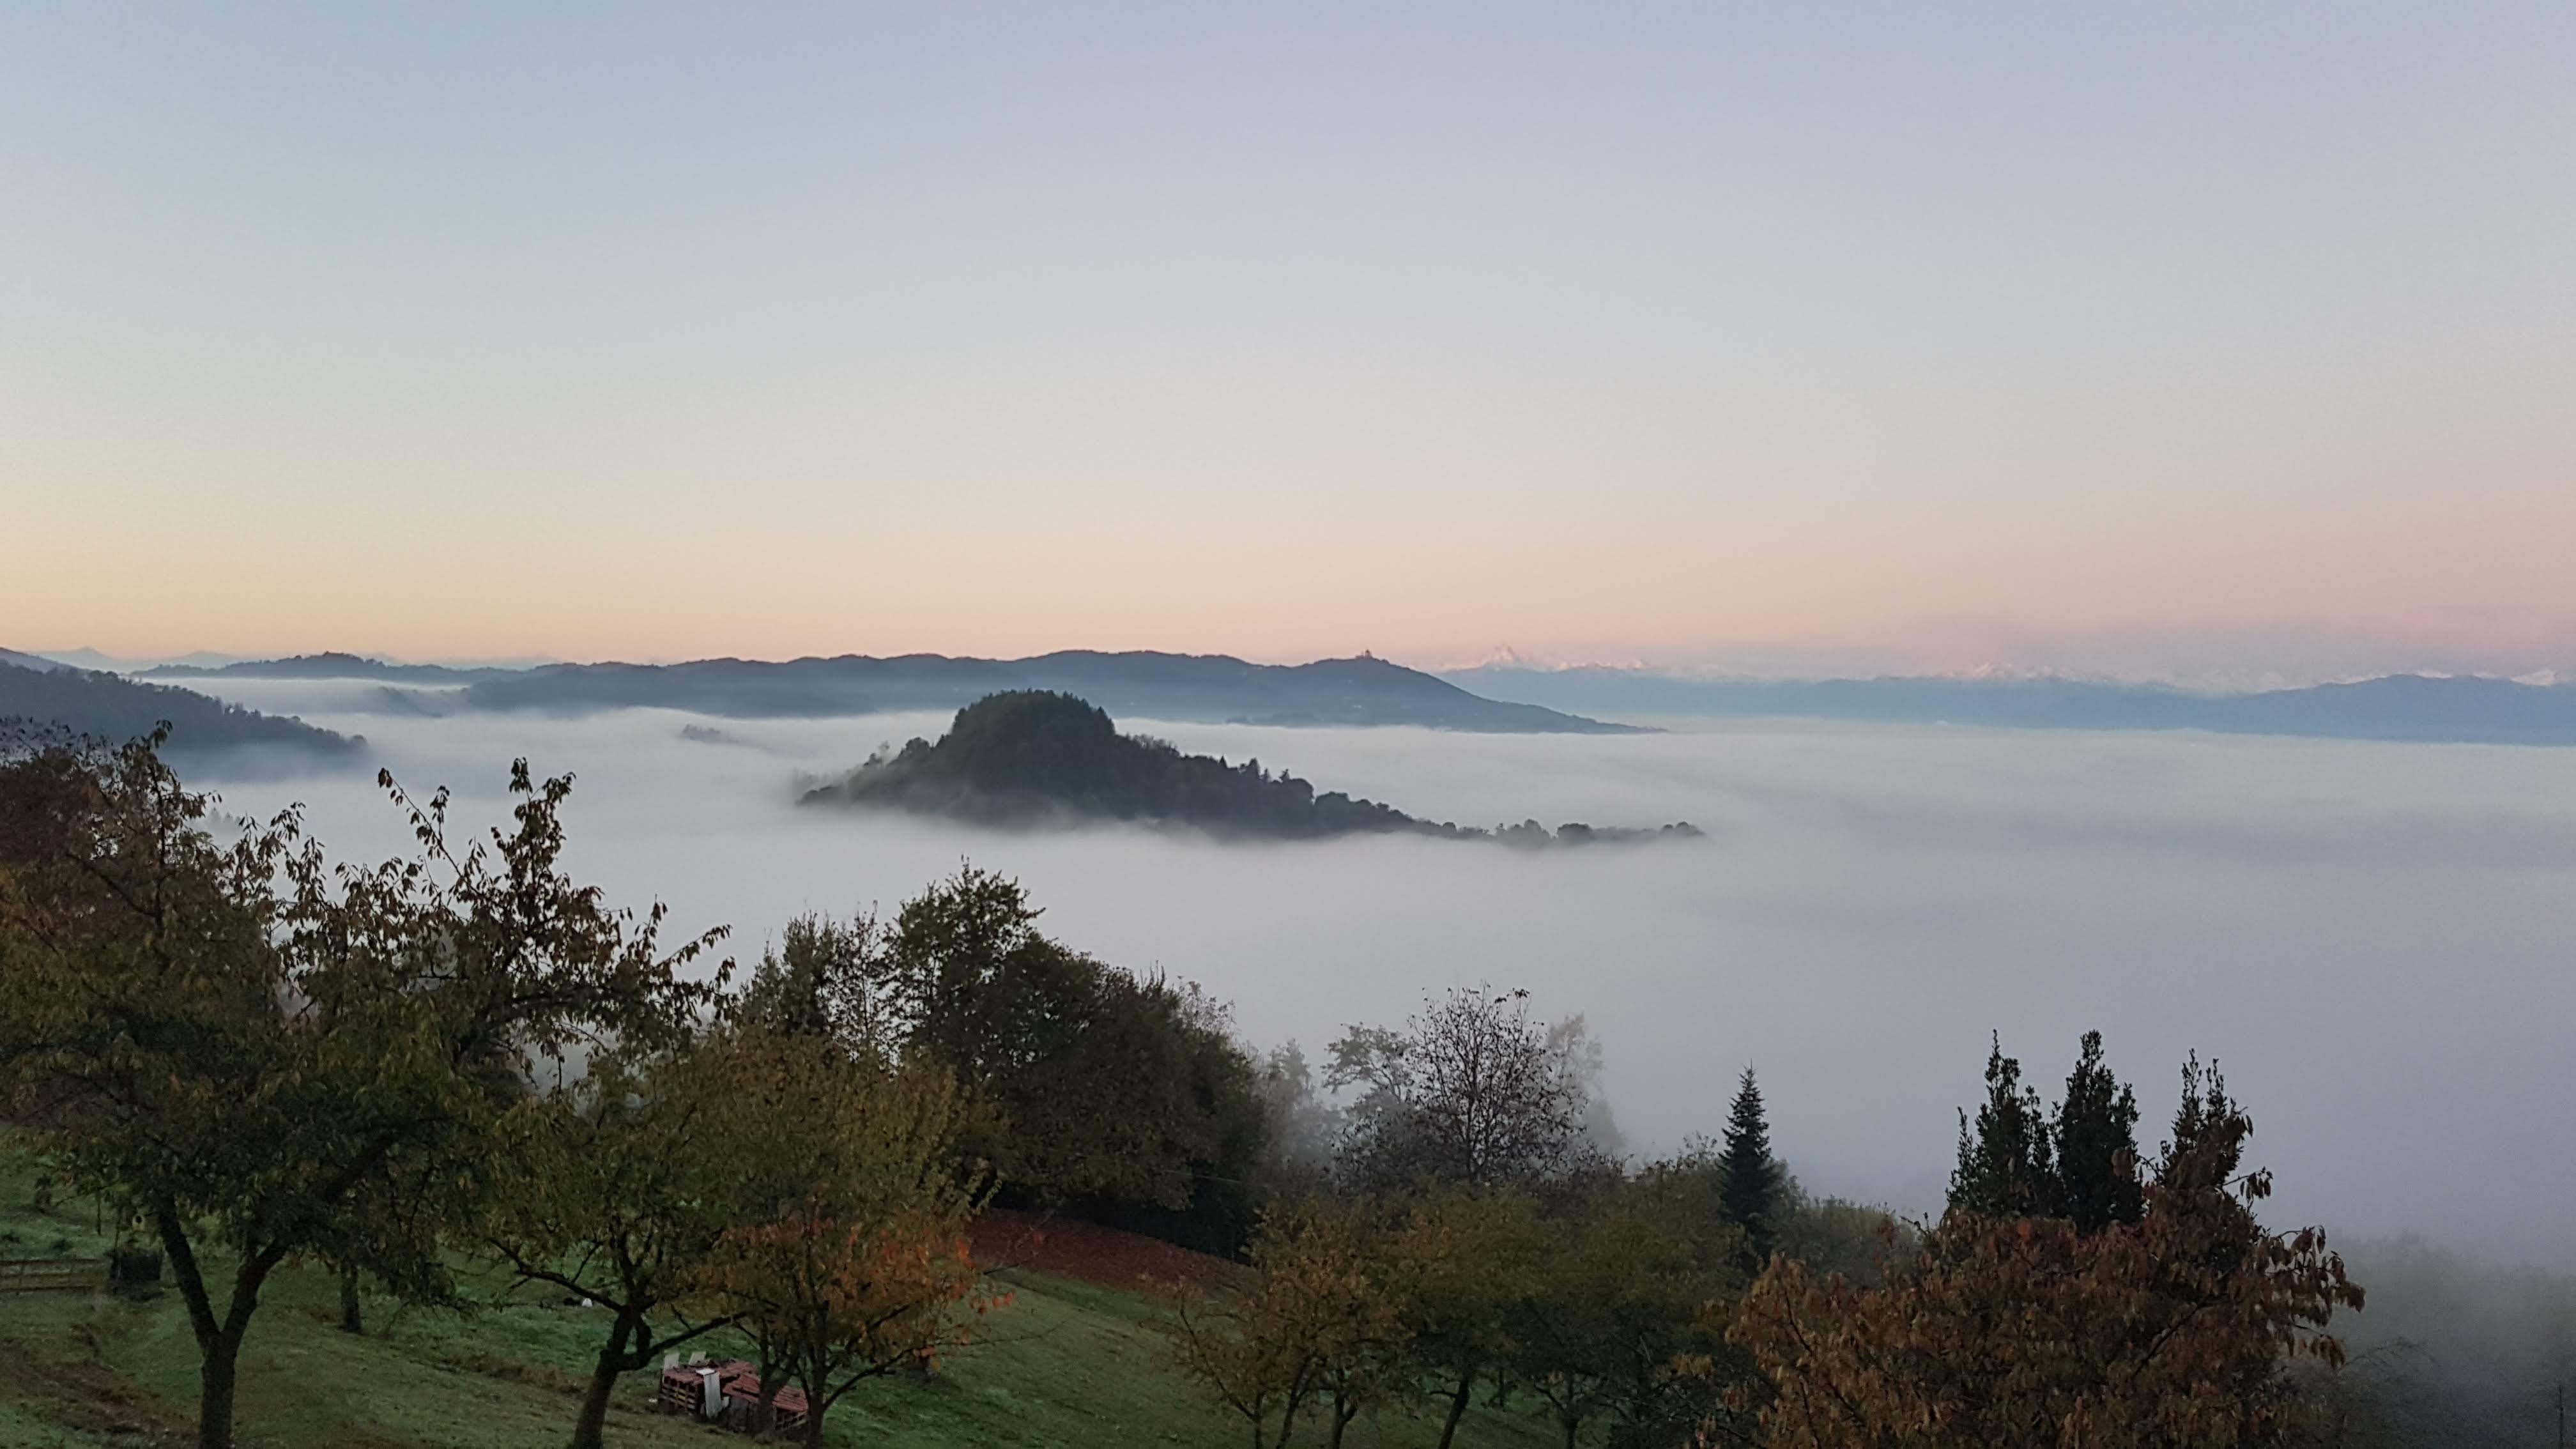
natural, atmospheric phenomenon, nature, sky, morning, highland, natural landscape, fog, loch, mist, water, headland, lake, hill, hill station, calm, haze, tree, horizon, reservoir, sea, landscape, cloud, dawn, fell, coast, evening, lake district, bank, bay, promontory